Anchiceratops

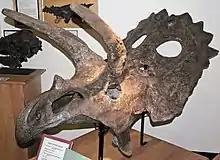
Skull UW 2419, University of Wyoming Geological Museum

In 1990, Peter Dodson and Phil Currie placed it in the Chasmosaurinae. The phylogenetic analysis conducted by Ryan et al. (2010) confirmed this assignment. Modern cladistic analyses usually recover "Anchiceratops" in a more advanced position within the Chasmosaurinae, closer to "Arrhinoceratops" than to "Chasmosaurus". Mallon's study of 2012 concluded however, that "Anchiceratops" was more closely related to "Chasmosaurus" than to "Triceratops", suggesting that this genus was less derived than previously thought.